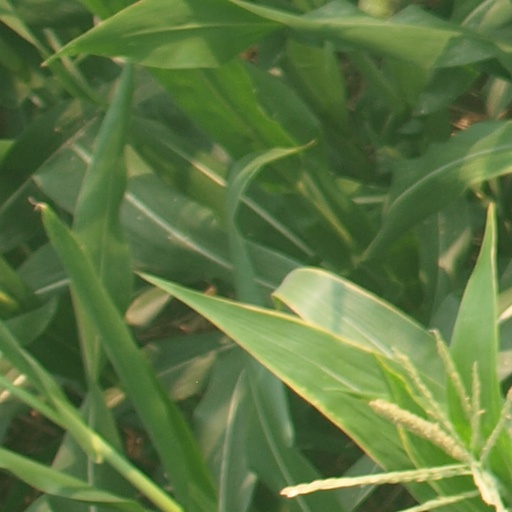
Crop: maize; corn